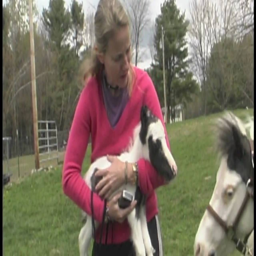
the smallest horse in the world - photo #